Eparchy of Bihać and Petrovac

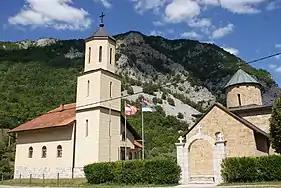
Rmanj Monastery

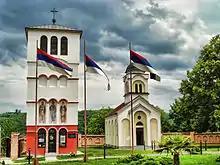
Klisina Monastery

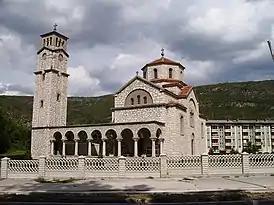
Church of Saint Sava in Drvar

The Eparchy of Bihać and Petrovac is an eparchy (diocese) of the Serbian Orthodox Church with its seat in Bosanski Petrovac, in Bosnia and Herzegovina. It has jurisdiction over the western regions of Bosnia and Herzegovina. Since 2017, Bishop of Bihać and Petrovac is Sergije Karanović.